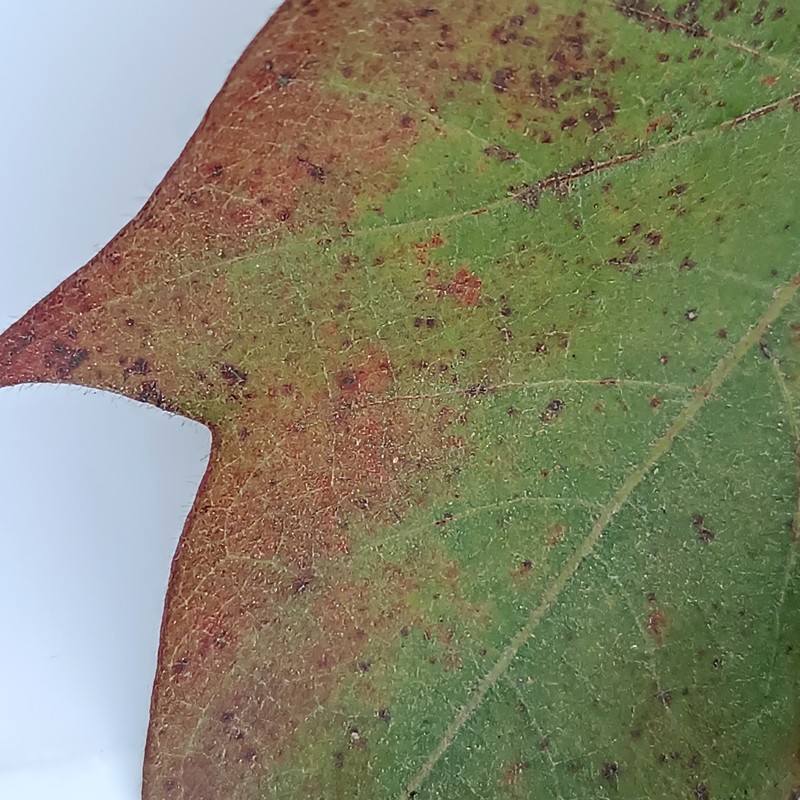
Label: Leaf Redding